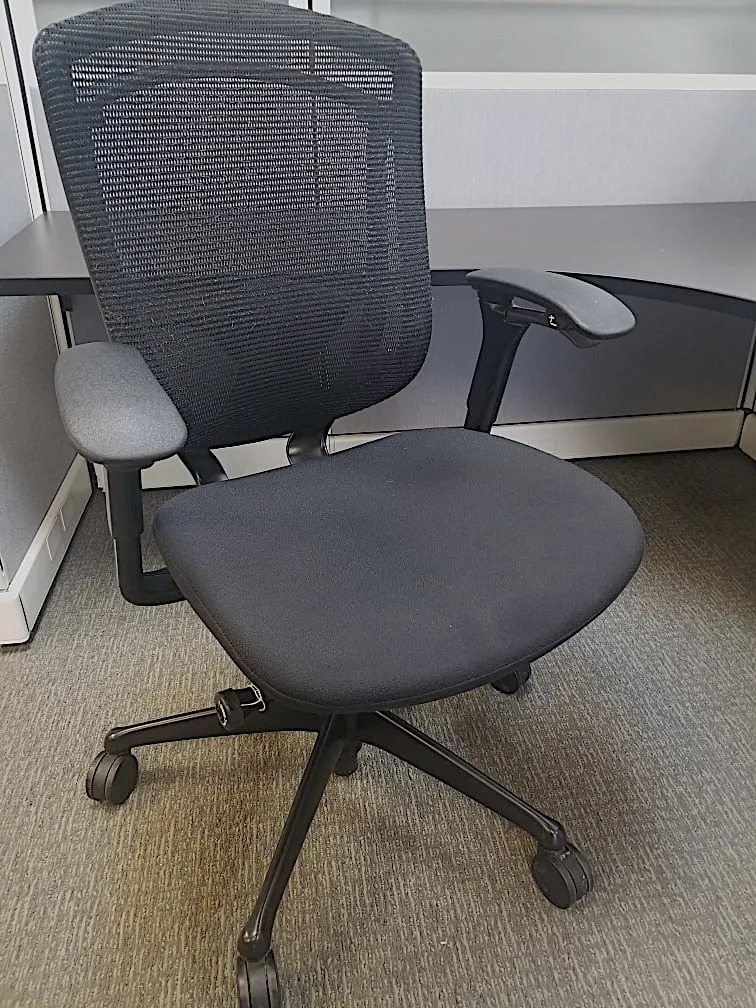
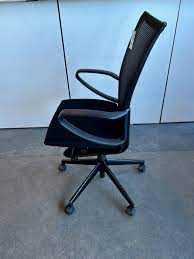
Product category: items_chair
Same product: no